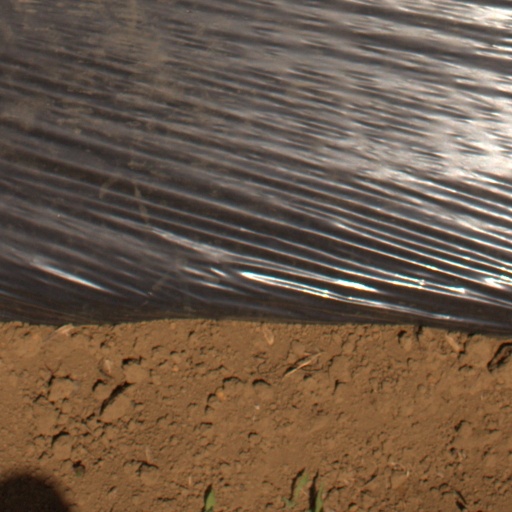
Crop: Jerusalem artichoke